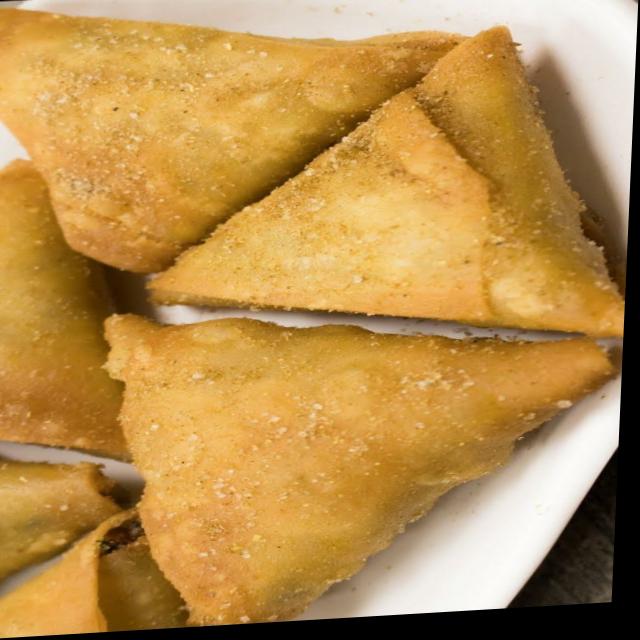
Dish: samosa